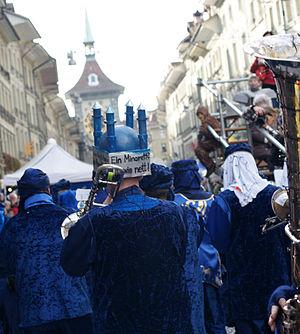
Participant au Carnaval de Berne 2010."